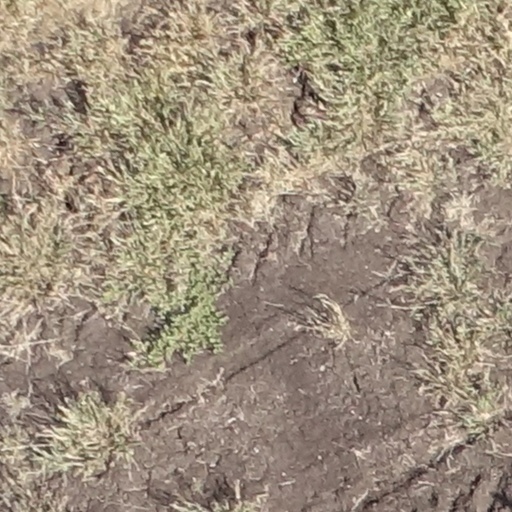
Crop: sorghum